Talisay, Cebu

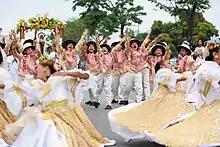
Native Talisaynon during their Halad Inasal Festival

Talisay City is considered the "Lechon Capital of Cebu" and is considered one of the two places to get the best of the best Lechon, which is nicknamed "Inasal", in Cebu, with the other place being Carcar.